History of the Peru national football team

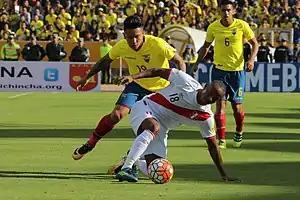
André Carrillo up against Ecuador's Cristian Ramírez during the 2018 qualifiers.

Gareca's first match as coach of Peru was against Venezuela, where Peru lost 0–1, increased skepticism and hostility from Peruvian media toward the country's perpetration for the 2015 Copa América. Despite this, however, Peru would go on to have a memorable performance, occupying third place for the second times. After finishing third, Peru began their 2018 FIFA World Cup qualification quest, but out of seven opening games, Peru only beat Paraguay at home 1–0, and was near the verge of elimination after a 0–2 away loss to Bolivia; but Nelson David Cabrera's eligibility to Bolivia, having represented Paraguay, was later put to question, eventually led to FIFA awarding Chile and Peru 3–0 win each. The 3–0 win awarded for Peru, at the time was little meaning, turned to be an important point on Peru's later performance.